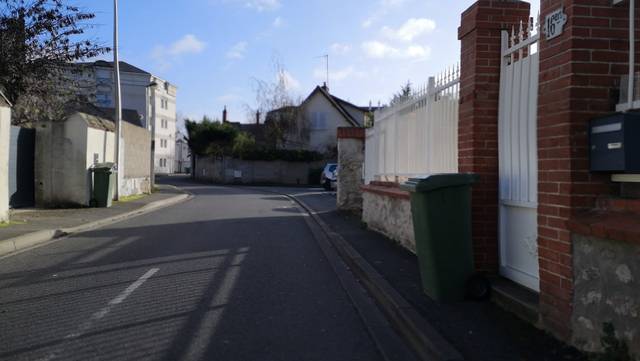
Region: France
Coordinates: 47.893, 1.909